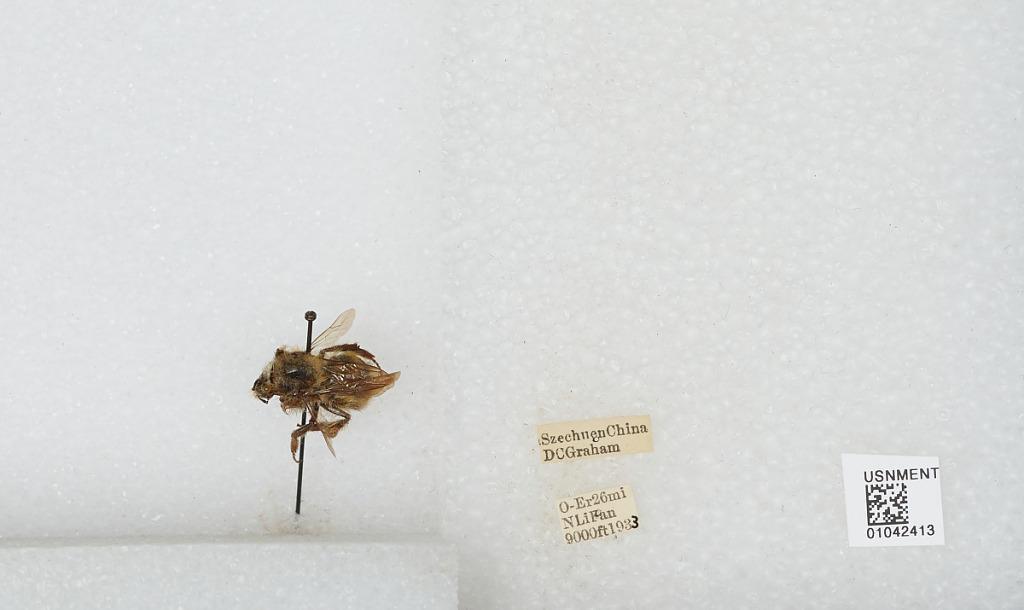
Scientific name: Bombus sp.
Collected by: D. Graham
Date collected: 1933--
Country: China
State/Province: Sichuan
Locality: O-Er 26 miles North Li Fan